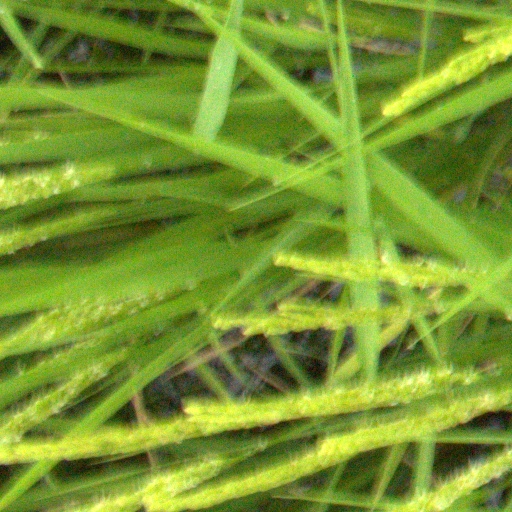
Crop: rice